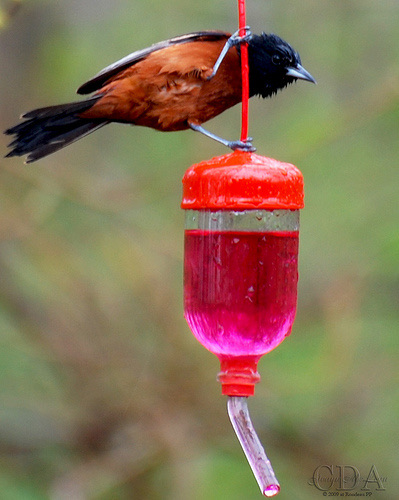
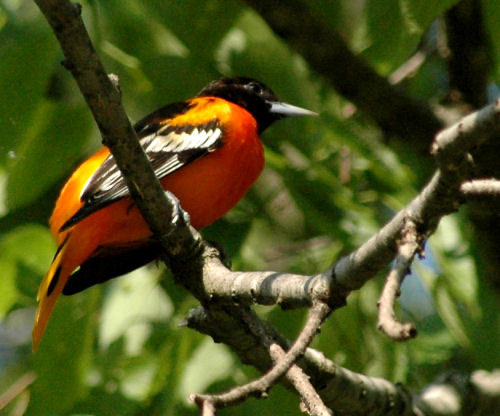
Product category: misc
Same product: yes